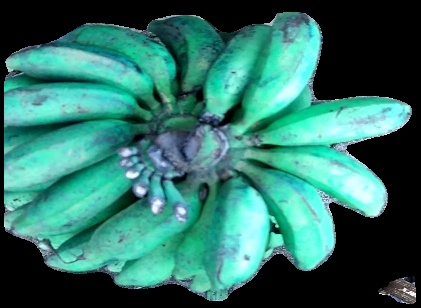
Variety: rasbale
Grade: grade3